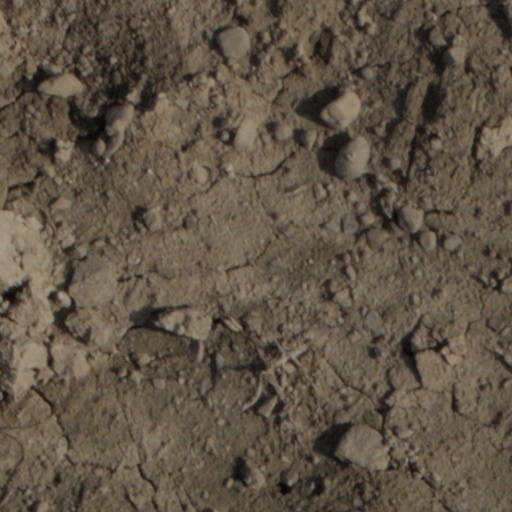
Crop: wheat